Vasili and Vasilisa

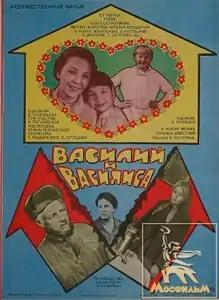
Russian poster

Vasili and Vasilisa is a 1981 Soviet biographical drama film directed by Irina Poplavskaya.